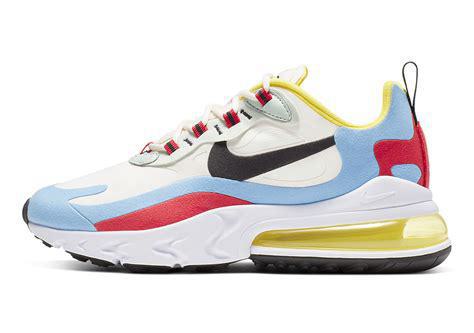
Brand: Nike
Model: Air Max 270 React